Al Pickard

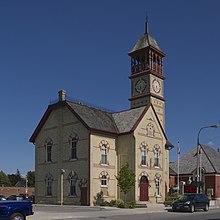
Exterior photo of two-story building with a bell tower

Allan Wilfrid Pickard was born on January 2, 1895, in Exeter, Ontario. He was the second of three sons born to Robert E. Pickard and Elizabeth Verity. His father owned a farm near Frobisher, Saskatchewan, where Pickard worked during the summers as a youth. Pickard played minor ice hockey in Exeter, completed secondary school at the South Huron District High School, then played senior ice hockey on a combined team from Exeter and nearby Zurich, Ontario. He graduated from the University of Western Ontario and moved to Saskatchewan.